Perak

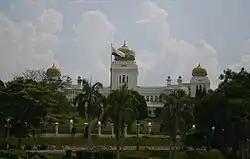
Iskandariah Palace on Chandan Hill, Kuala Kangsar

Most civil administrations were closed down, since the European administrators and civilians evacuated south. By mid-December, the Japanese had reached Kroh in the interior of Perak, moving in from Kota Bharu in Kelantan. The Japanese arrived both from the east and by boat along the western coast. Within 16 days of their first landings, they had captured the entire northern part of the Malay Peninsula. The British were left trying to blockade the main road heading south from Ipoh. While the defending troops briefly slowed the Japanese at the Battle of Kampar and at the mouth of the Perak River, the Japanese advance along the trunk road, followed up with bombing and water-borne incursions, forced the British to retreat further south.